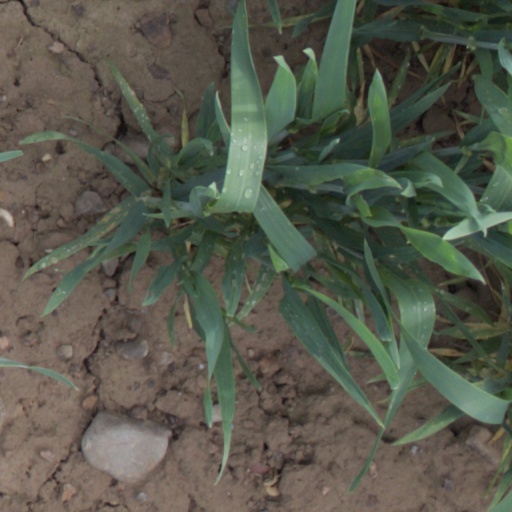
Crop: wheat